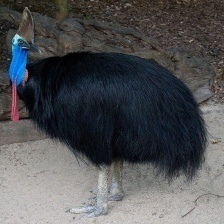
Species: CASSOWARY
Scientific name: CASUARIUS